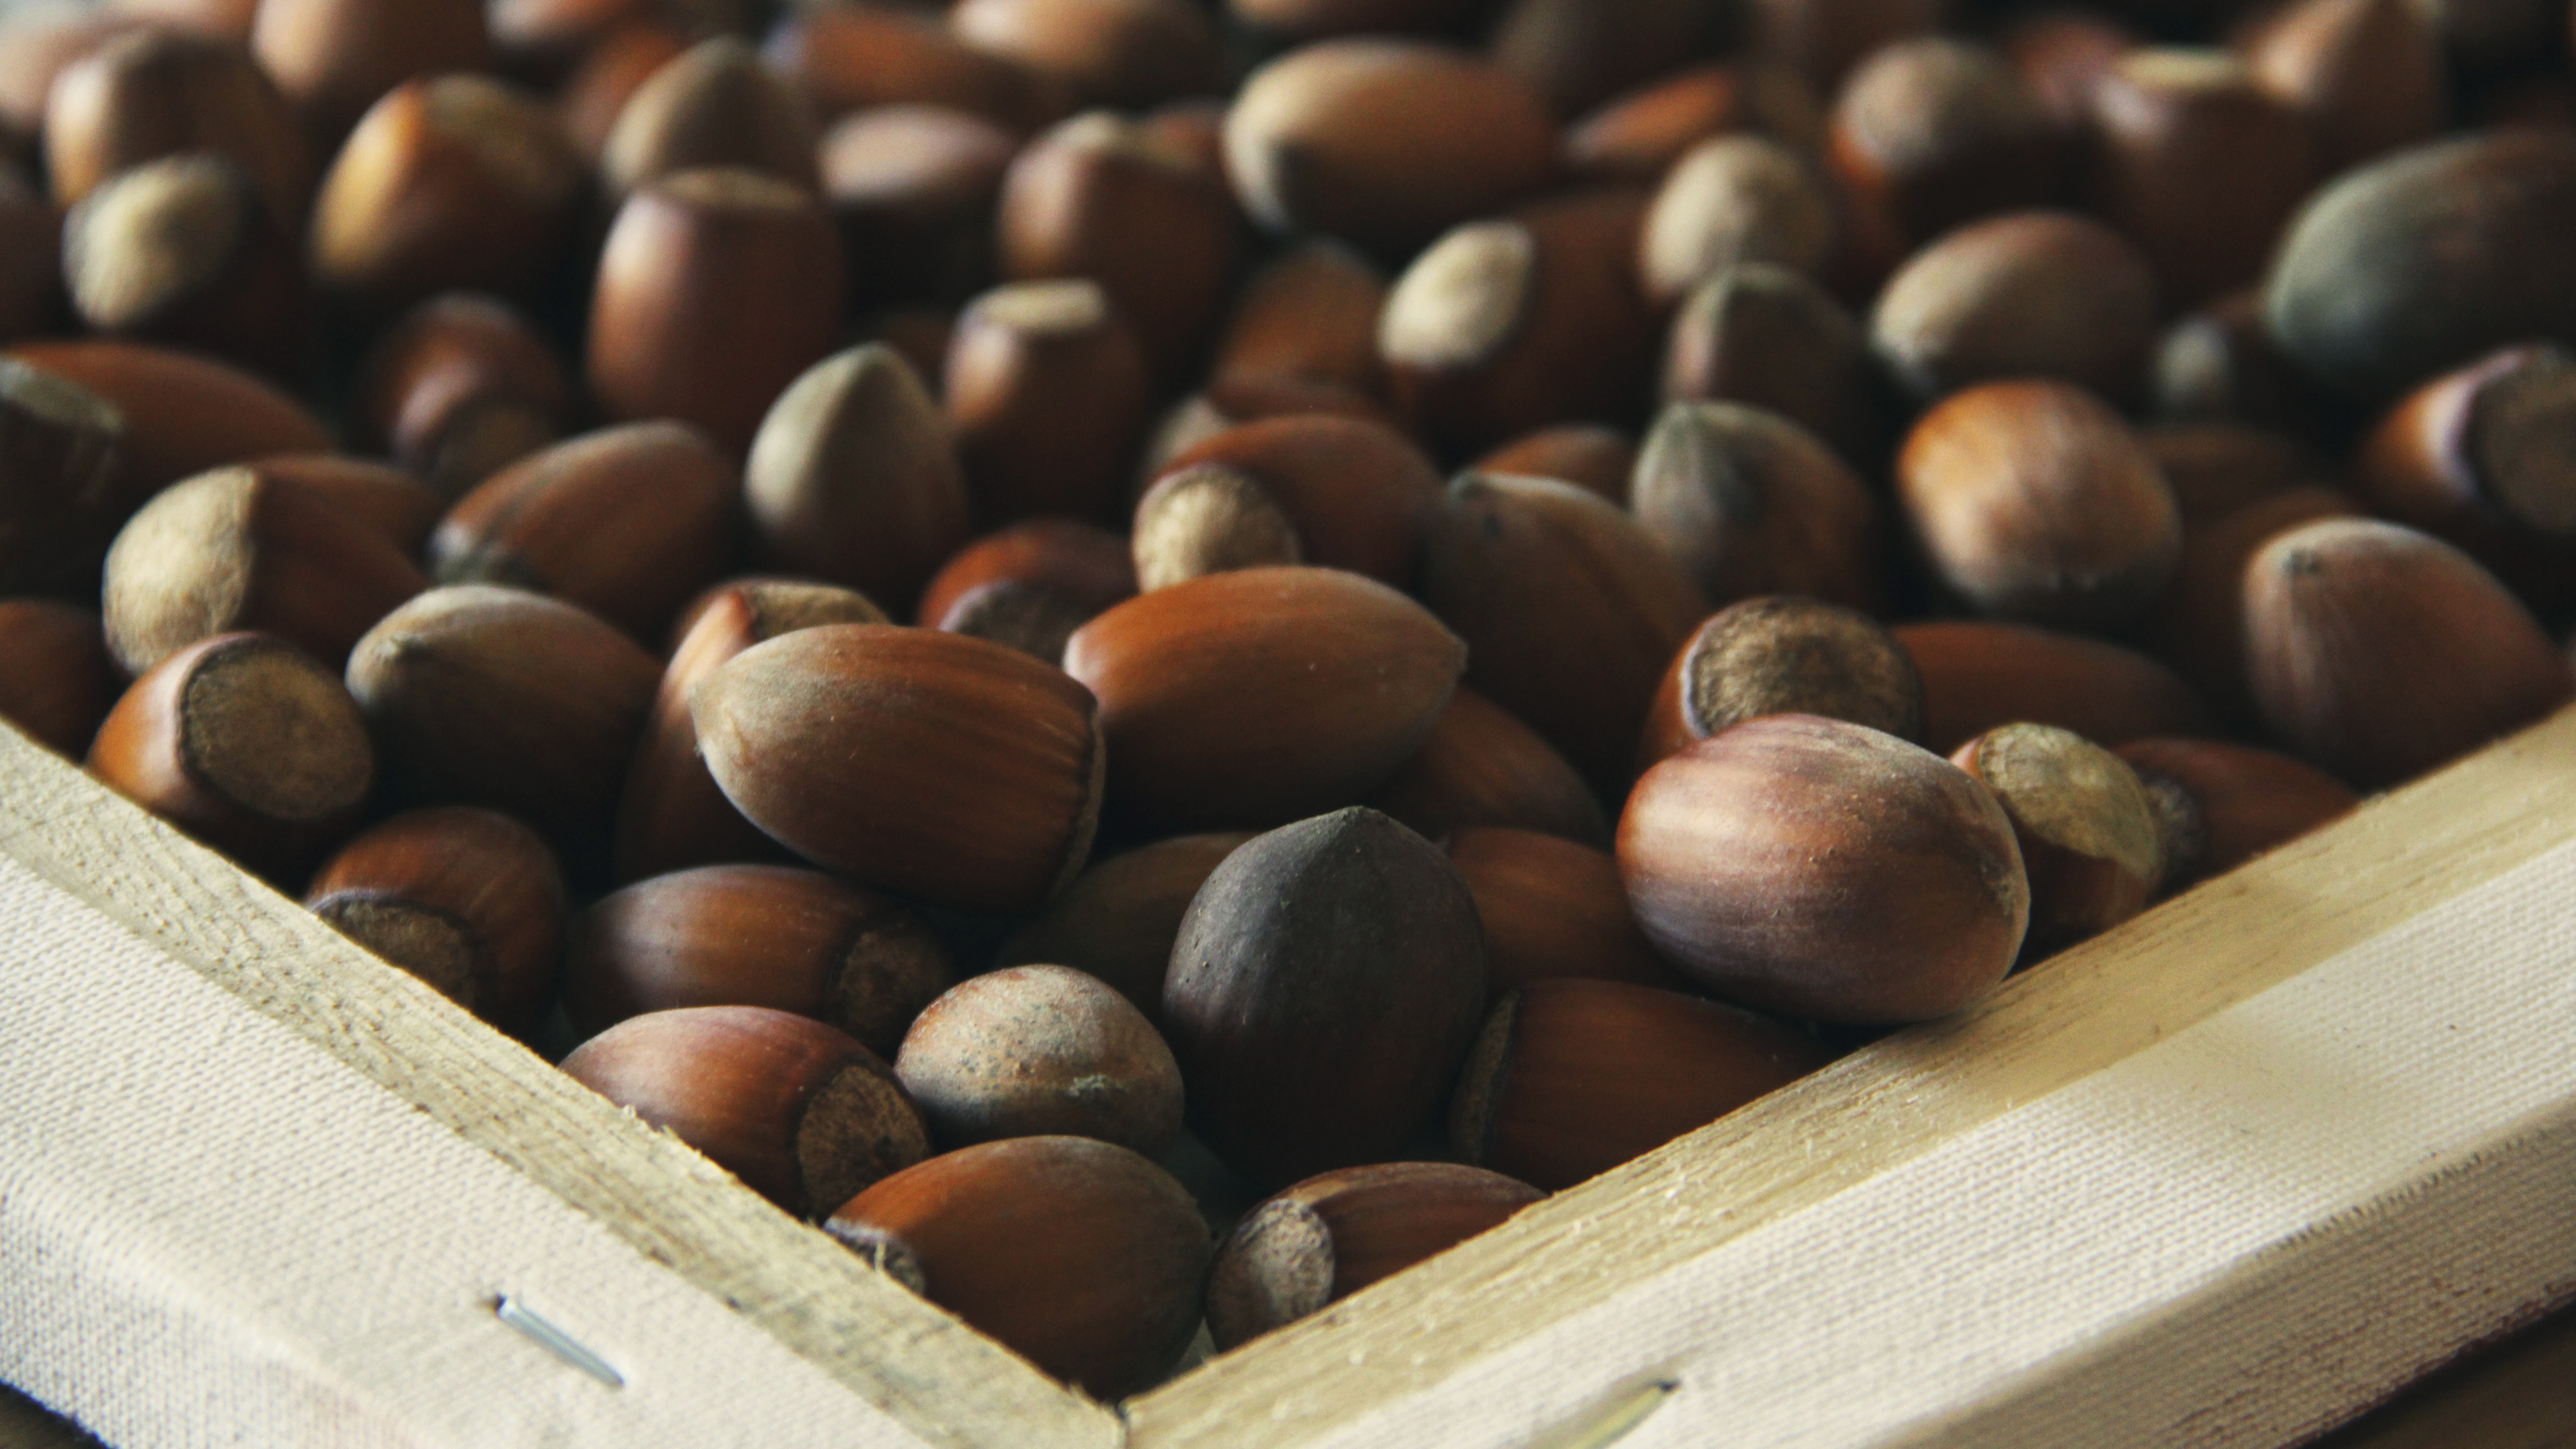
food, produce, natural, fresh, brown, drink, healthy, delicious, caffeine, vitamin, nuts, nutrition, wooden, tasty, vegan, vegetarian, raw, diet, hazelnut, hazel, chestnut, organic, veg, nuts seeds